Great tit

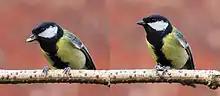
Male great tit on branch with sunflower seed

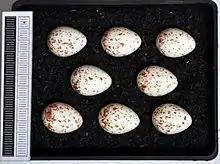
Eggs, Collection Museum Wiesbaden

The great tit has a wide distribution across much of Eurasia. It can be found across all of Europe except for Iceland and northern Scandinavia, including numerous Mediterranean islands. In North Africa it lives in Morocco, Algeria and Tunisia. It also occurs across the Middle East, and parts of Central Asia from northern Iran and Afghanistan to Mongolia, as well as across northern Asia from the Urals as far east as northern China and the Amur Valley.